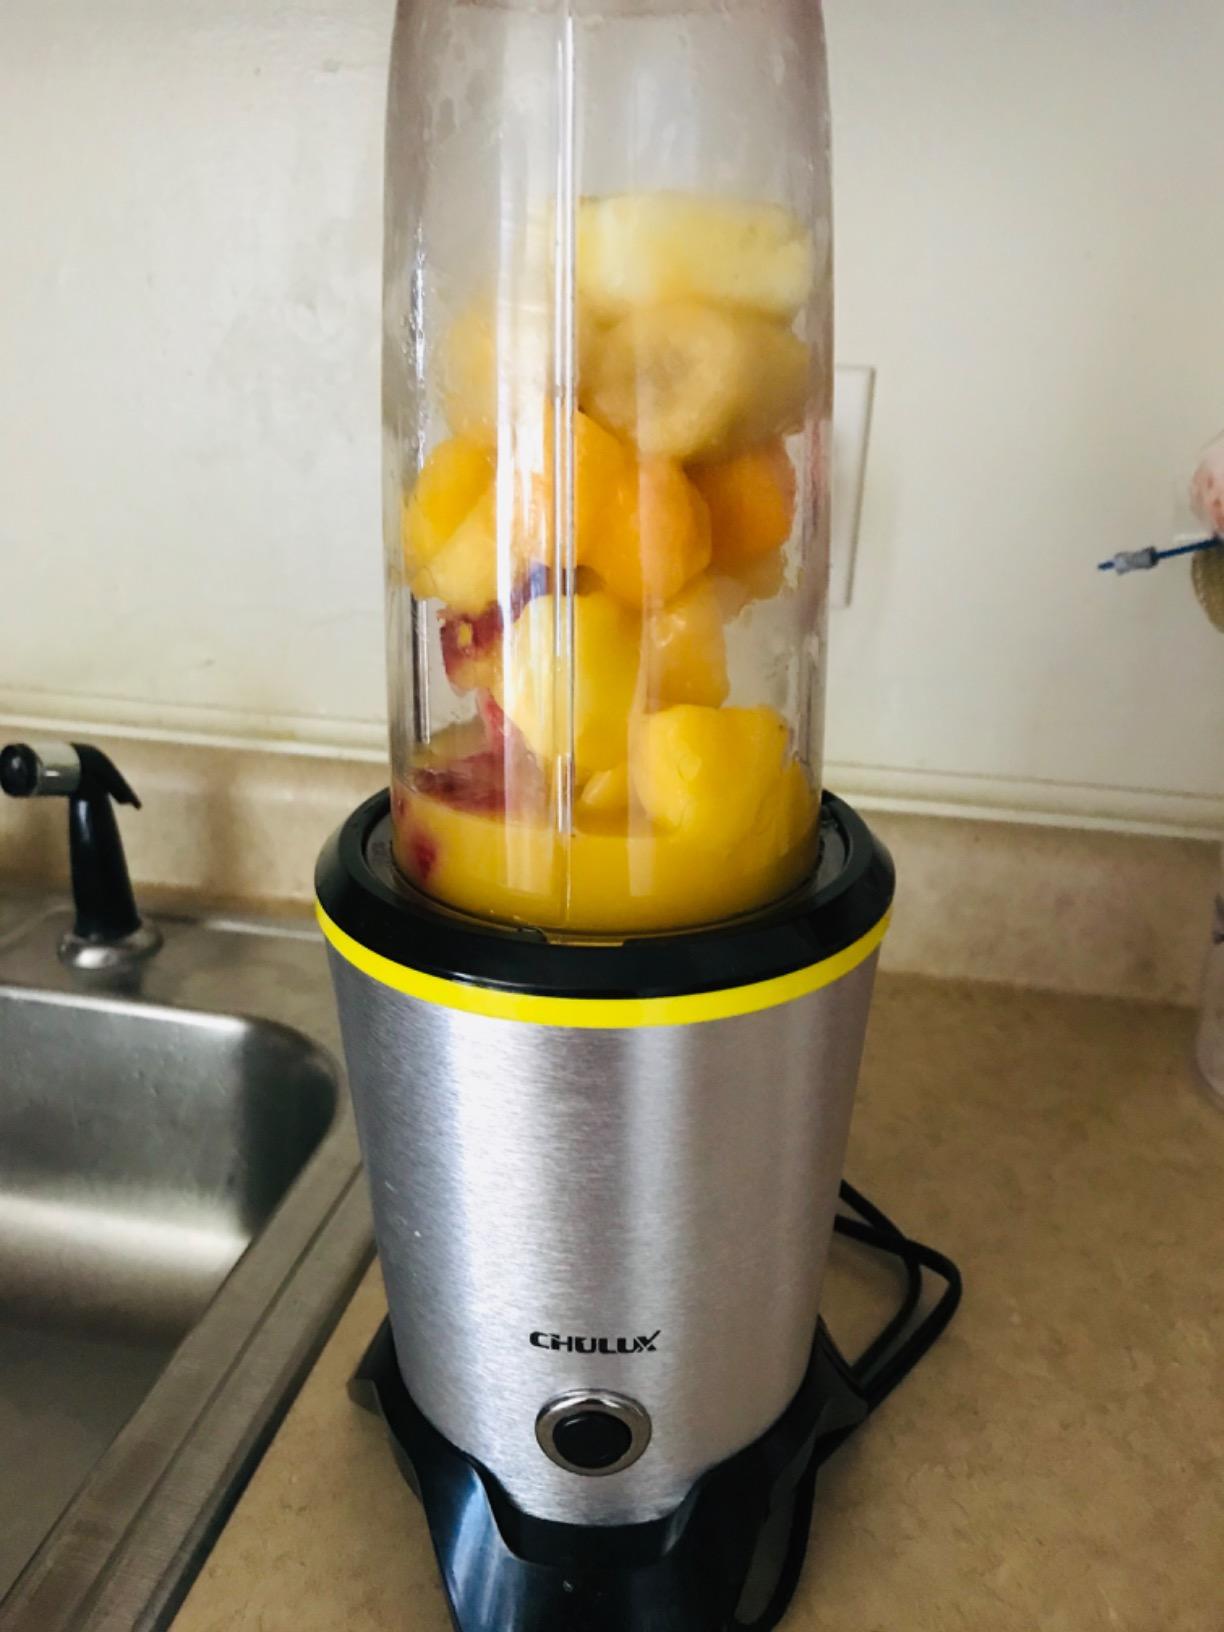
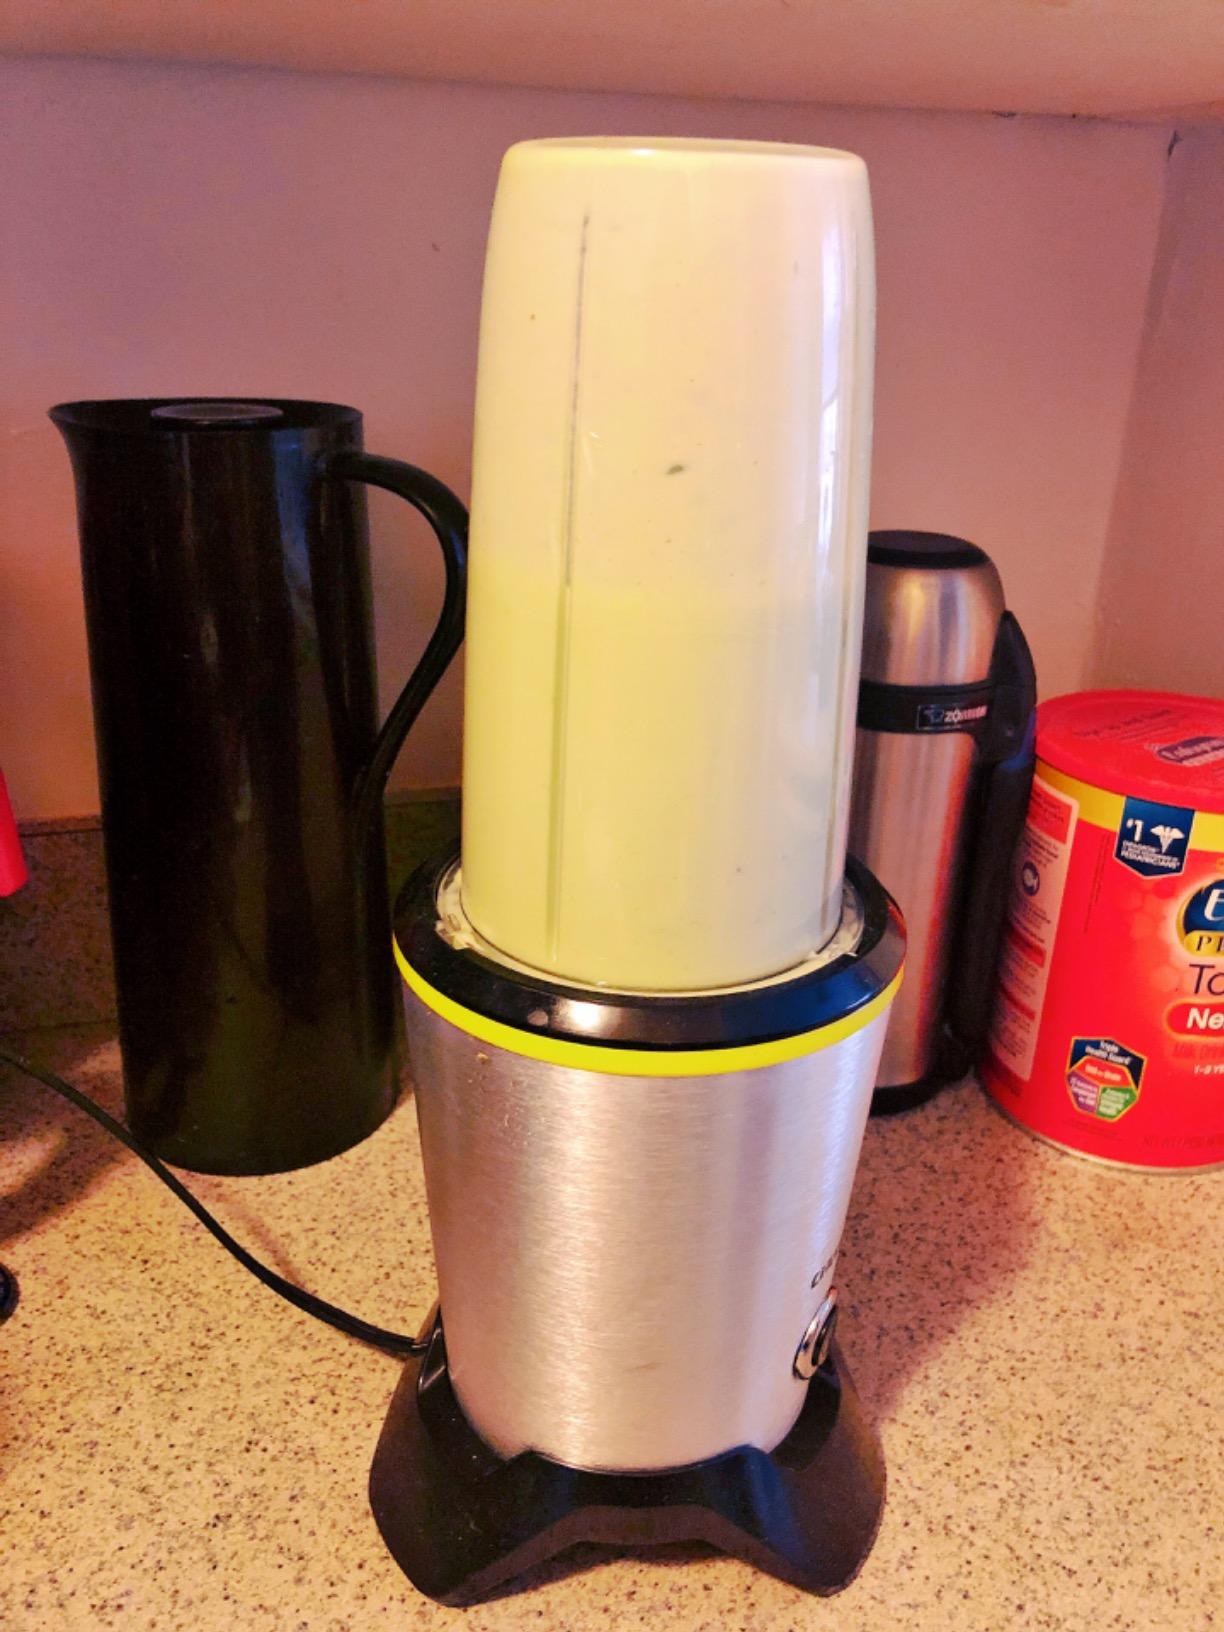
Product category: items_blender
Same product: yes